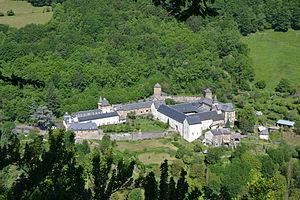
Une autre vue de l'abbaye de Bonneval
La Boralde Flaujaguèse, ou Boralde de Flaujac, ou ruisseau des Bastits pour la partie amont, est une rivière française du Massif central et un sous-affluent de la Garonne par le Lot.
Notre-Dame de Bonneval est une abbaye cistercienne fondée en 1147, située sur la commune française du Cayrol dans le département de l’Aveyron, ainsi que dans le diocèse de Rodez.